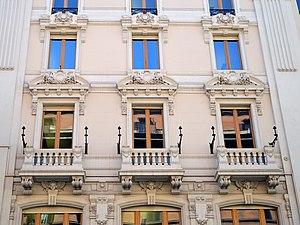
Le Palazzo delle Imprese Fondiarie ou Palazzo del Tritone est un palais situé au 132 de la Via del Tritone, dans le Rione Trevi de Rome, qui abrite actuellement le siège du groupe Sorgente.